Plain of Reeds

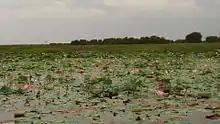
Lotus in Đồng Tháp Mười

Đồng Tháp Mười is a "back swamp" forming a large inundated depression of highly acidic soil. Until the 1970s, only primitive floating rice could be grown in the area. It is similar to a very large swampy floodplain stretching along the Bassac River from Châu Đốc to the foot of the Takeo Plateau. It was around 1,000,000 hectares in the 18th century and is now half that size due to drainage. Within Đồng Tháp Mười the Tràm Chim National Park has been protected for the conservation of wetland ecosystems.